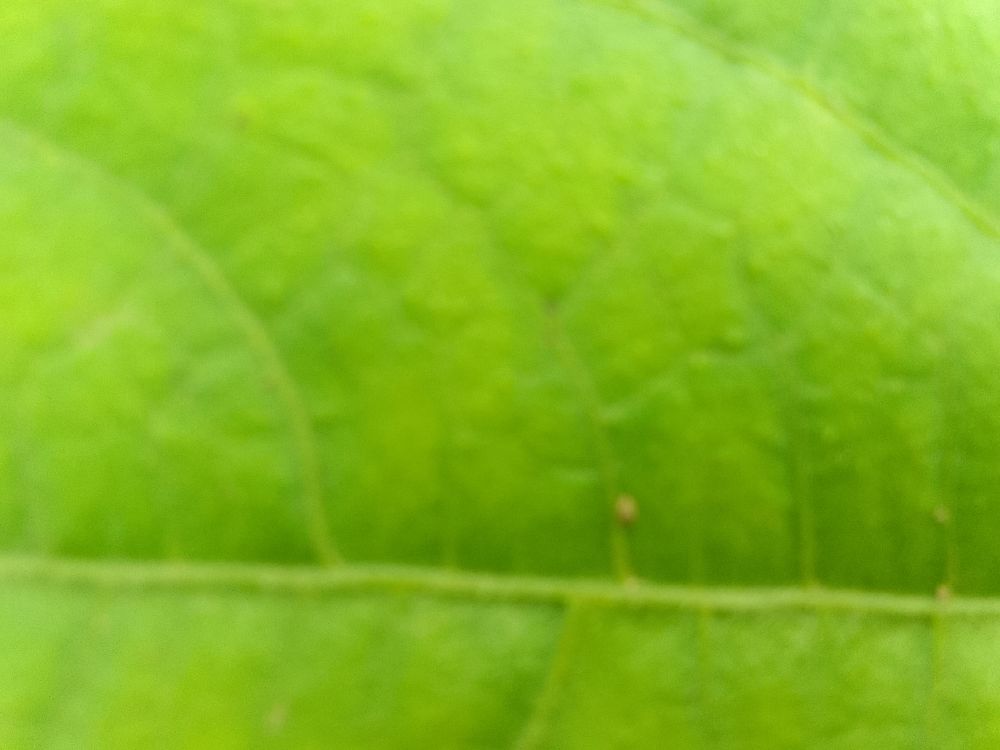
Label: healthy